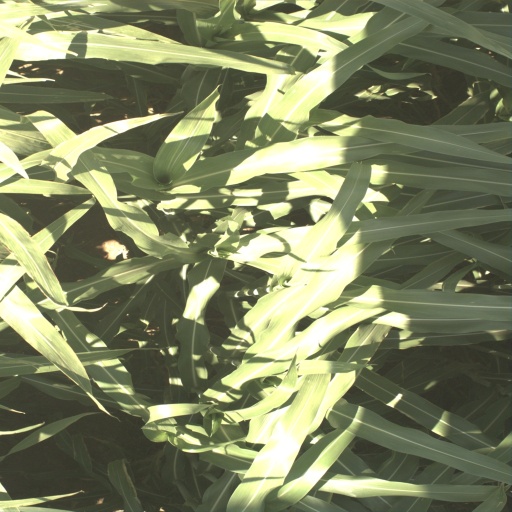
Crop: sorghum